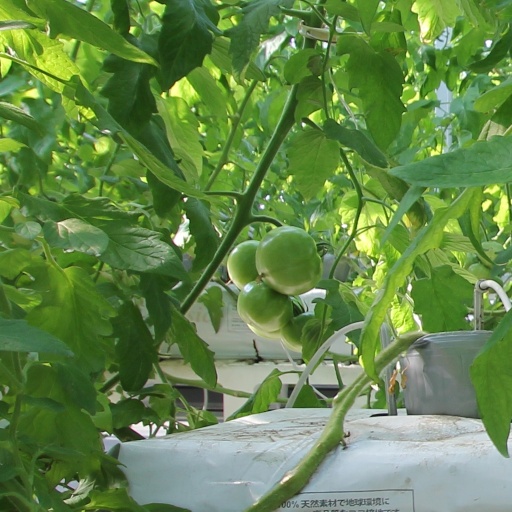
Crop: tomato